Hirtshals Line

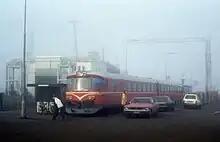
Railcar from Hjørring Privatbaner in the fog at Hirtshals ferry port in 1975.

In 1915, the Danish Parliament agreed to build a new railway line between and on the Skagen Line with a possible branch line from to . The main line to Ålbæk was never constructed however, but the branch line to Hirtshals was built instead. Construction started in April 1924, and the railway was opened on 18 December the following year.